Zhengzhou–Kaifeng intercity railway

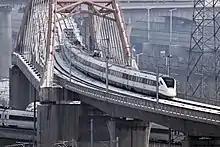
CRH6A trains are operated on this railway

The railway is using CRH6A intercity EMUs for service, starting from February 2018. Prior to that, CRH2A EMUs were operated.